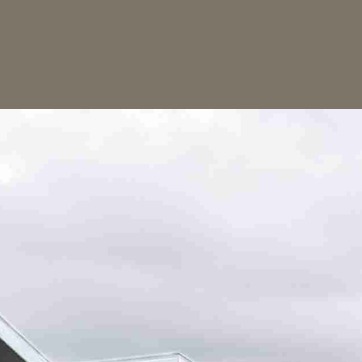
Material: sky